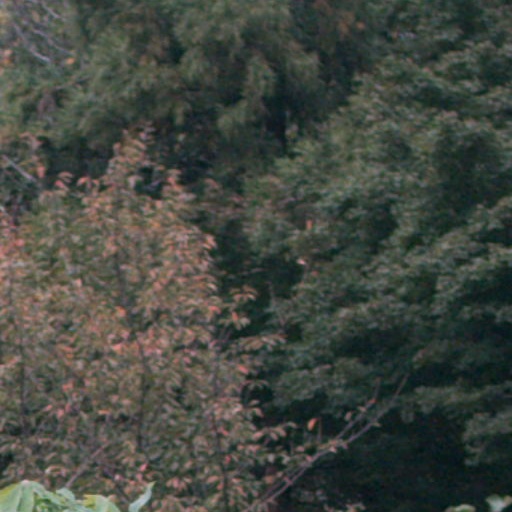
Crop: cassava